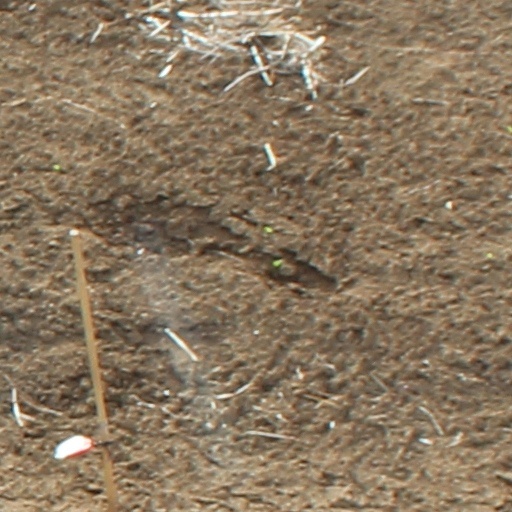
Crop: wheat